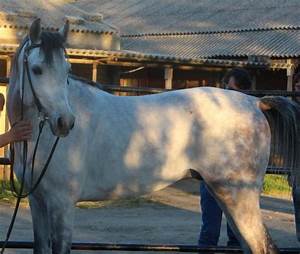
Label: cavallo